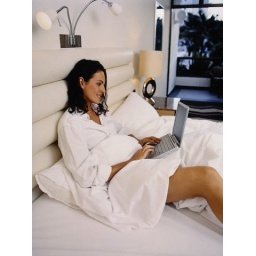
Rebekkah in bed with laptop